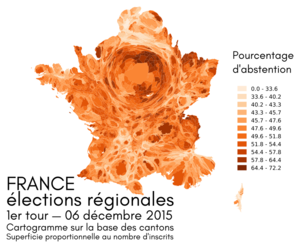
Cartogramme de l'abstention des élections régionales françaises. 1er tour — 06 décembre 2015. Cartogramme sur la base des cantons
Lors d'une élection, d'un référendum ou plus généralement d'une délibération, le comportement d’abstention correspond au fait de ne pas participer au nombre des suffrages exprimés lors d'un vote : les personnes qui s'abstiennent sont qualifiées d'« abstentionnistes ».